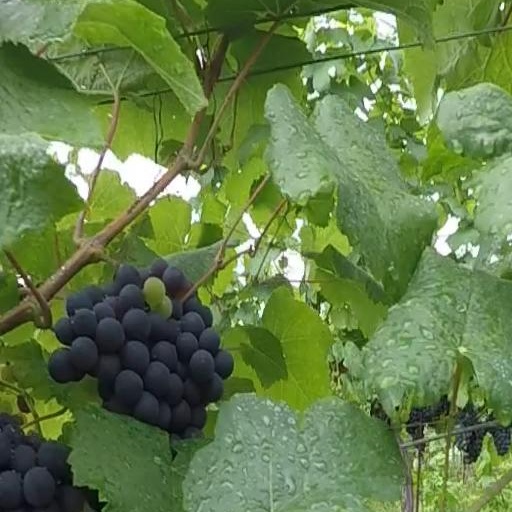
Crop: grape